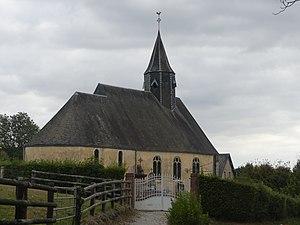
Église romane
Saint-Martin-des-Pézerits est une commune française, située dans le département de l'Orne en région Normandie, peuplée de 138 habitants.